Cottagecore

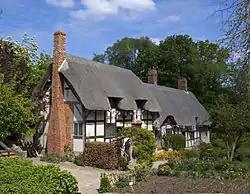
Anne Hathaway's cottage in Stratford-upon-Avon exemplifies the traditional style cottagecore prioritises. The garden designed by Ellen Willmott contains many herbs and flowers mentioned in Shakespeare's plays.

Cottagecore is an internet aesthetic and subculture concerned with an idealised rural lifestyle. The aesthetic centres on traditional and vernacular architecture, clothing, interior design and crafts. Based primarily on the visual and material culture of rural Europe, cottagecore was first named on Tumblr in 2018 and is related to similar internet aesthetics including goblincore and dark academia. A subculture of Millennials and Generation Z, cottagecore developed as a response to economic pressures faced by young people; the aesthetic emphasises sustainability, agrarianism and slow living.